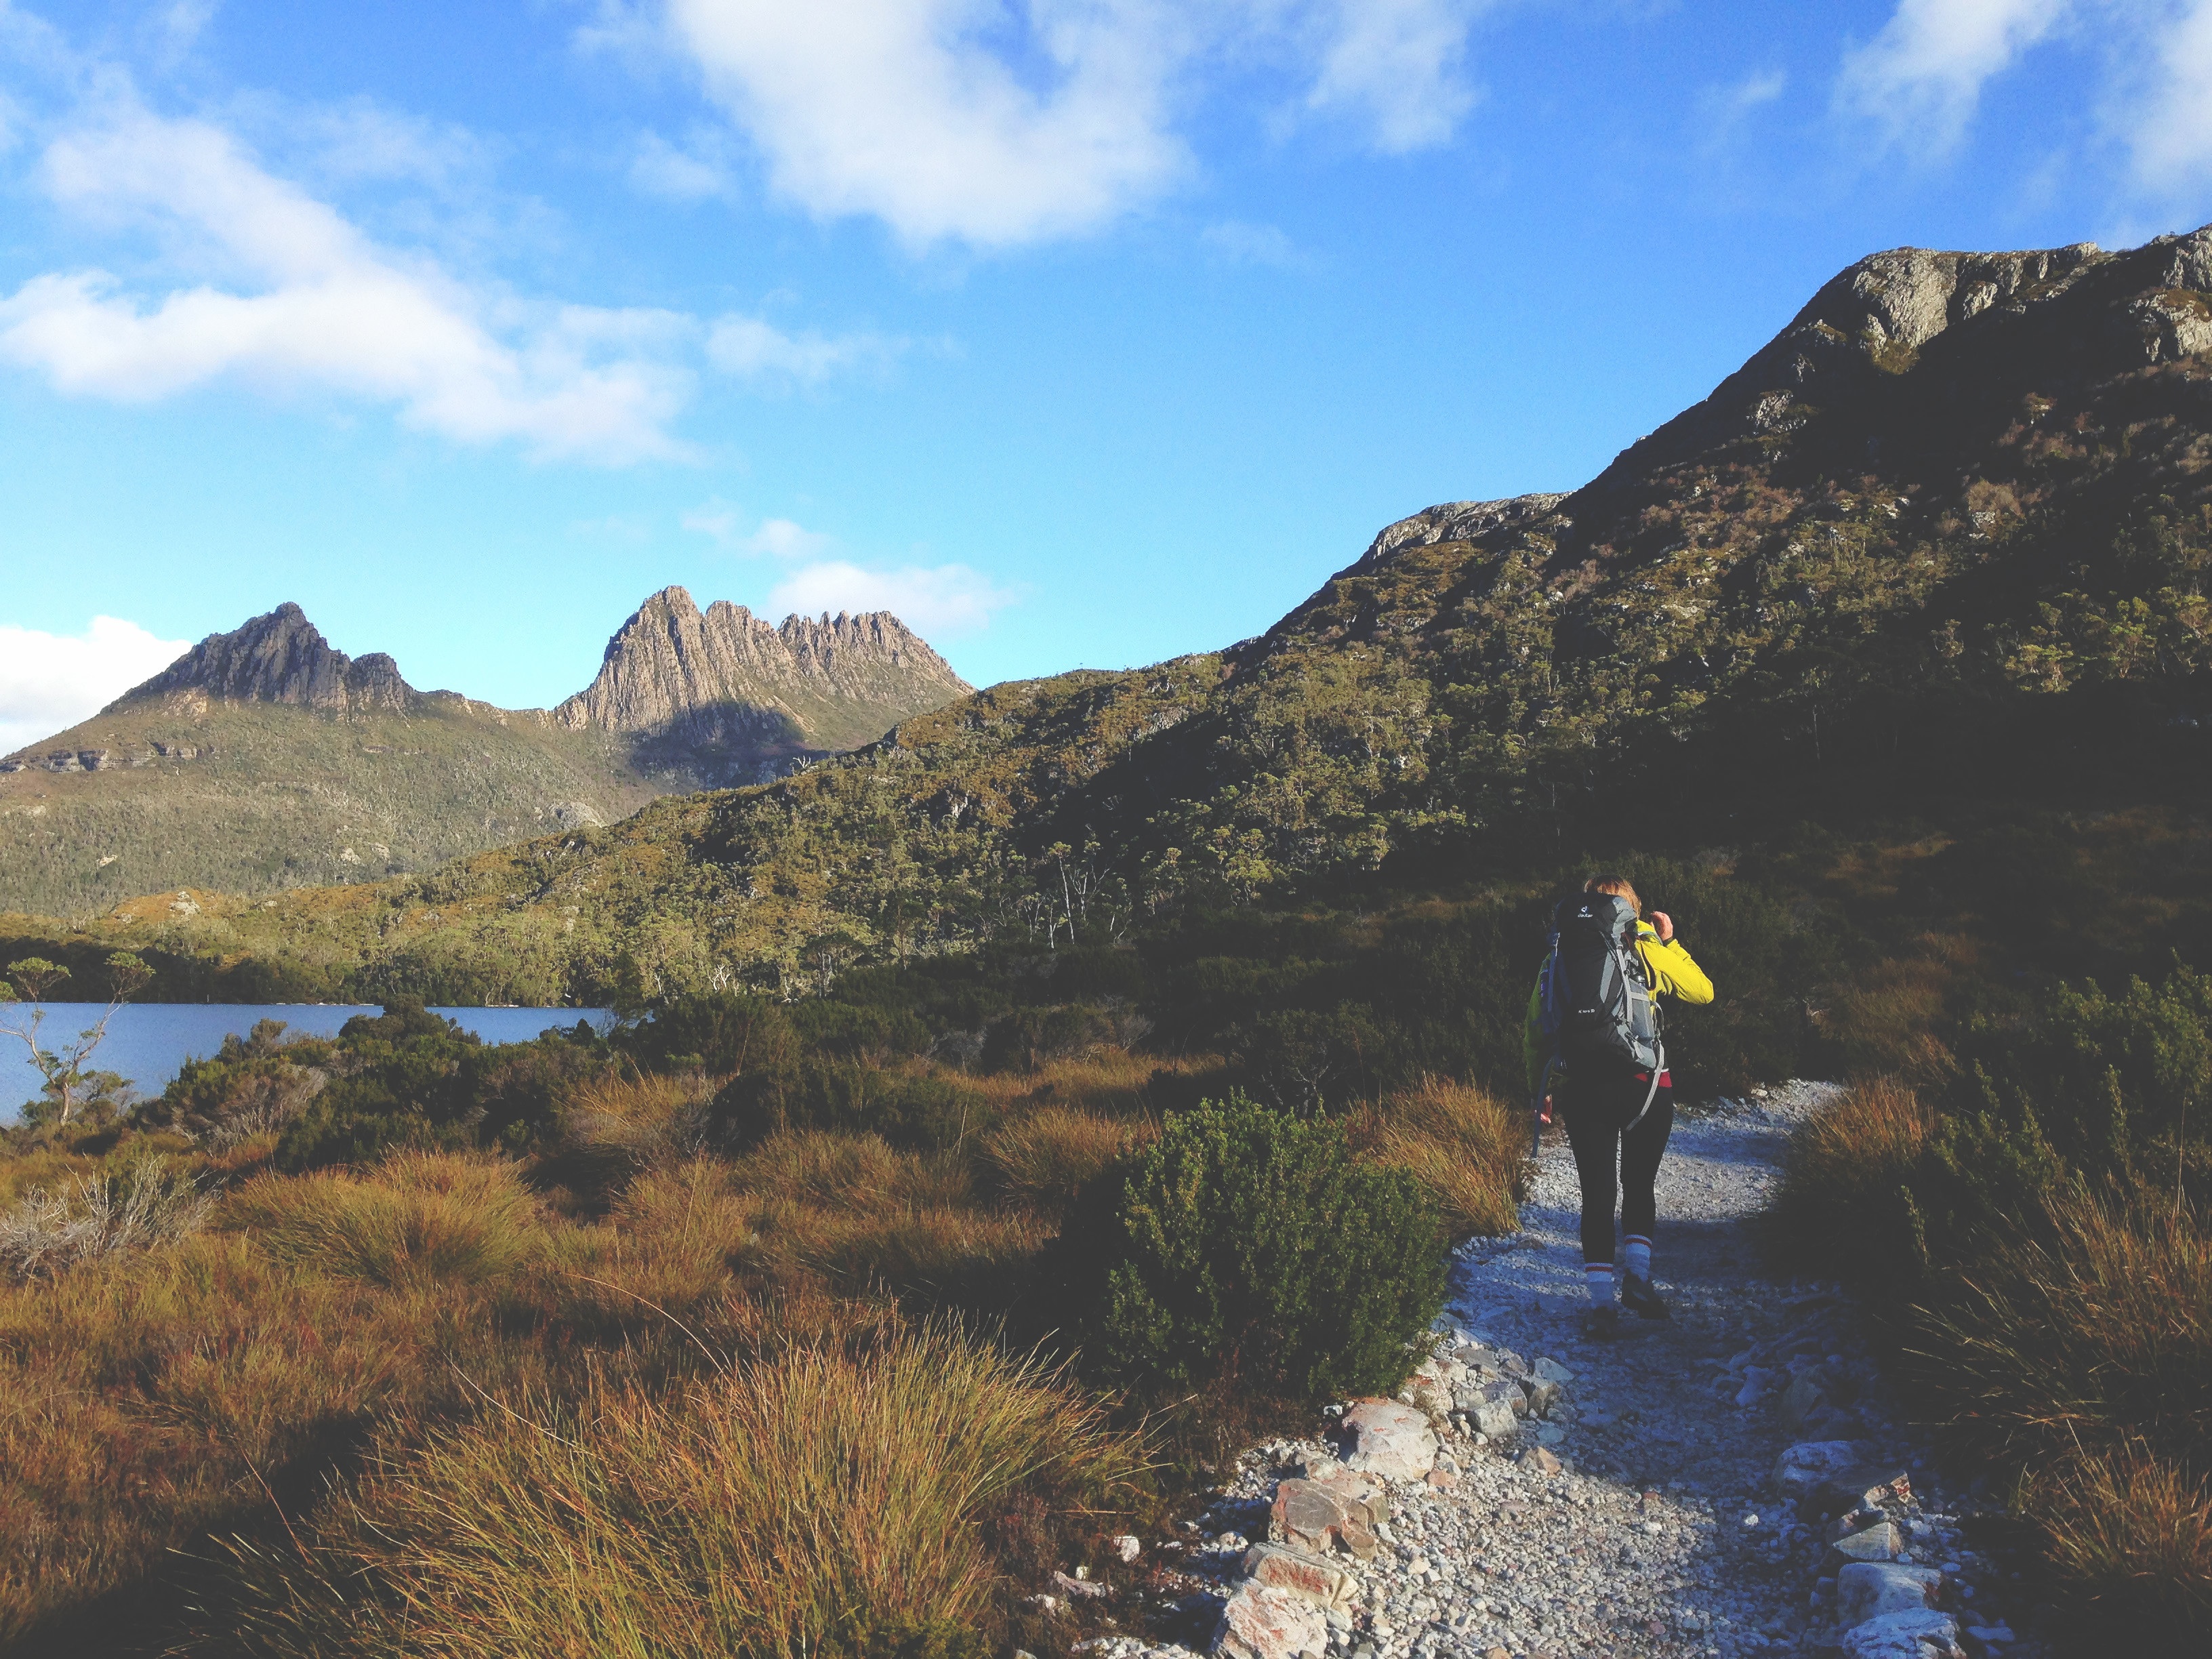
landscape, rock, wilderness, walking, mountain, hiking, trail, hill, lake, adventure, peak, valley, mountain range, ridge, summit, geology, backpacking, plateau, fell, loch, landform, geographical feature, mountainous landforms